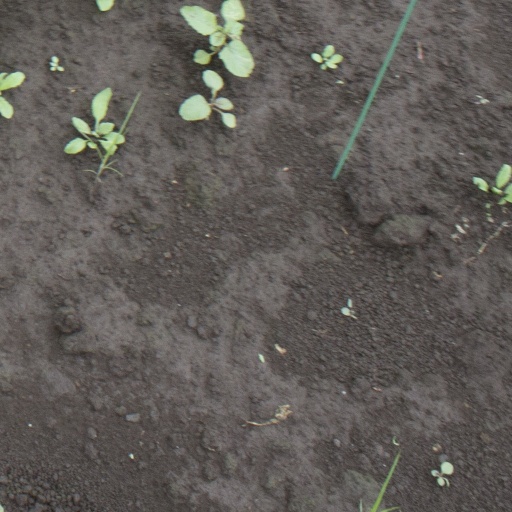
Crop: soybean